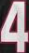
Number: 4